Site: brandenburg
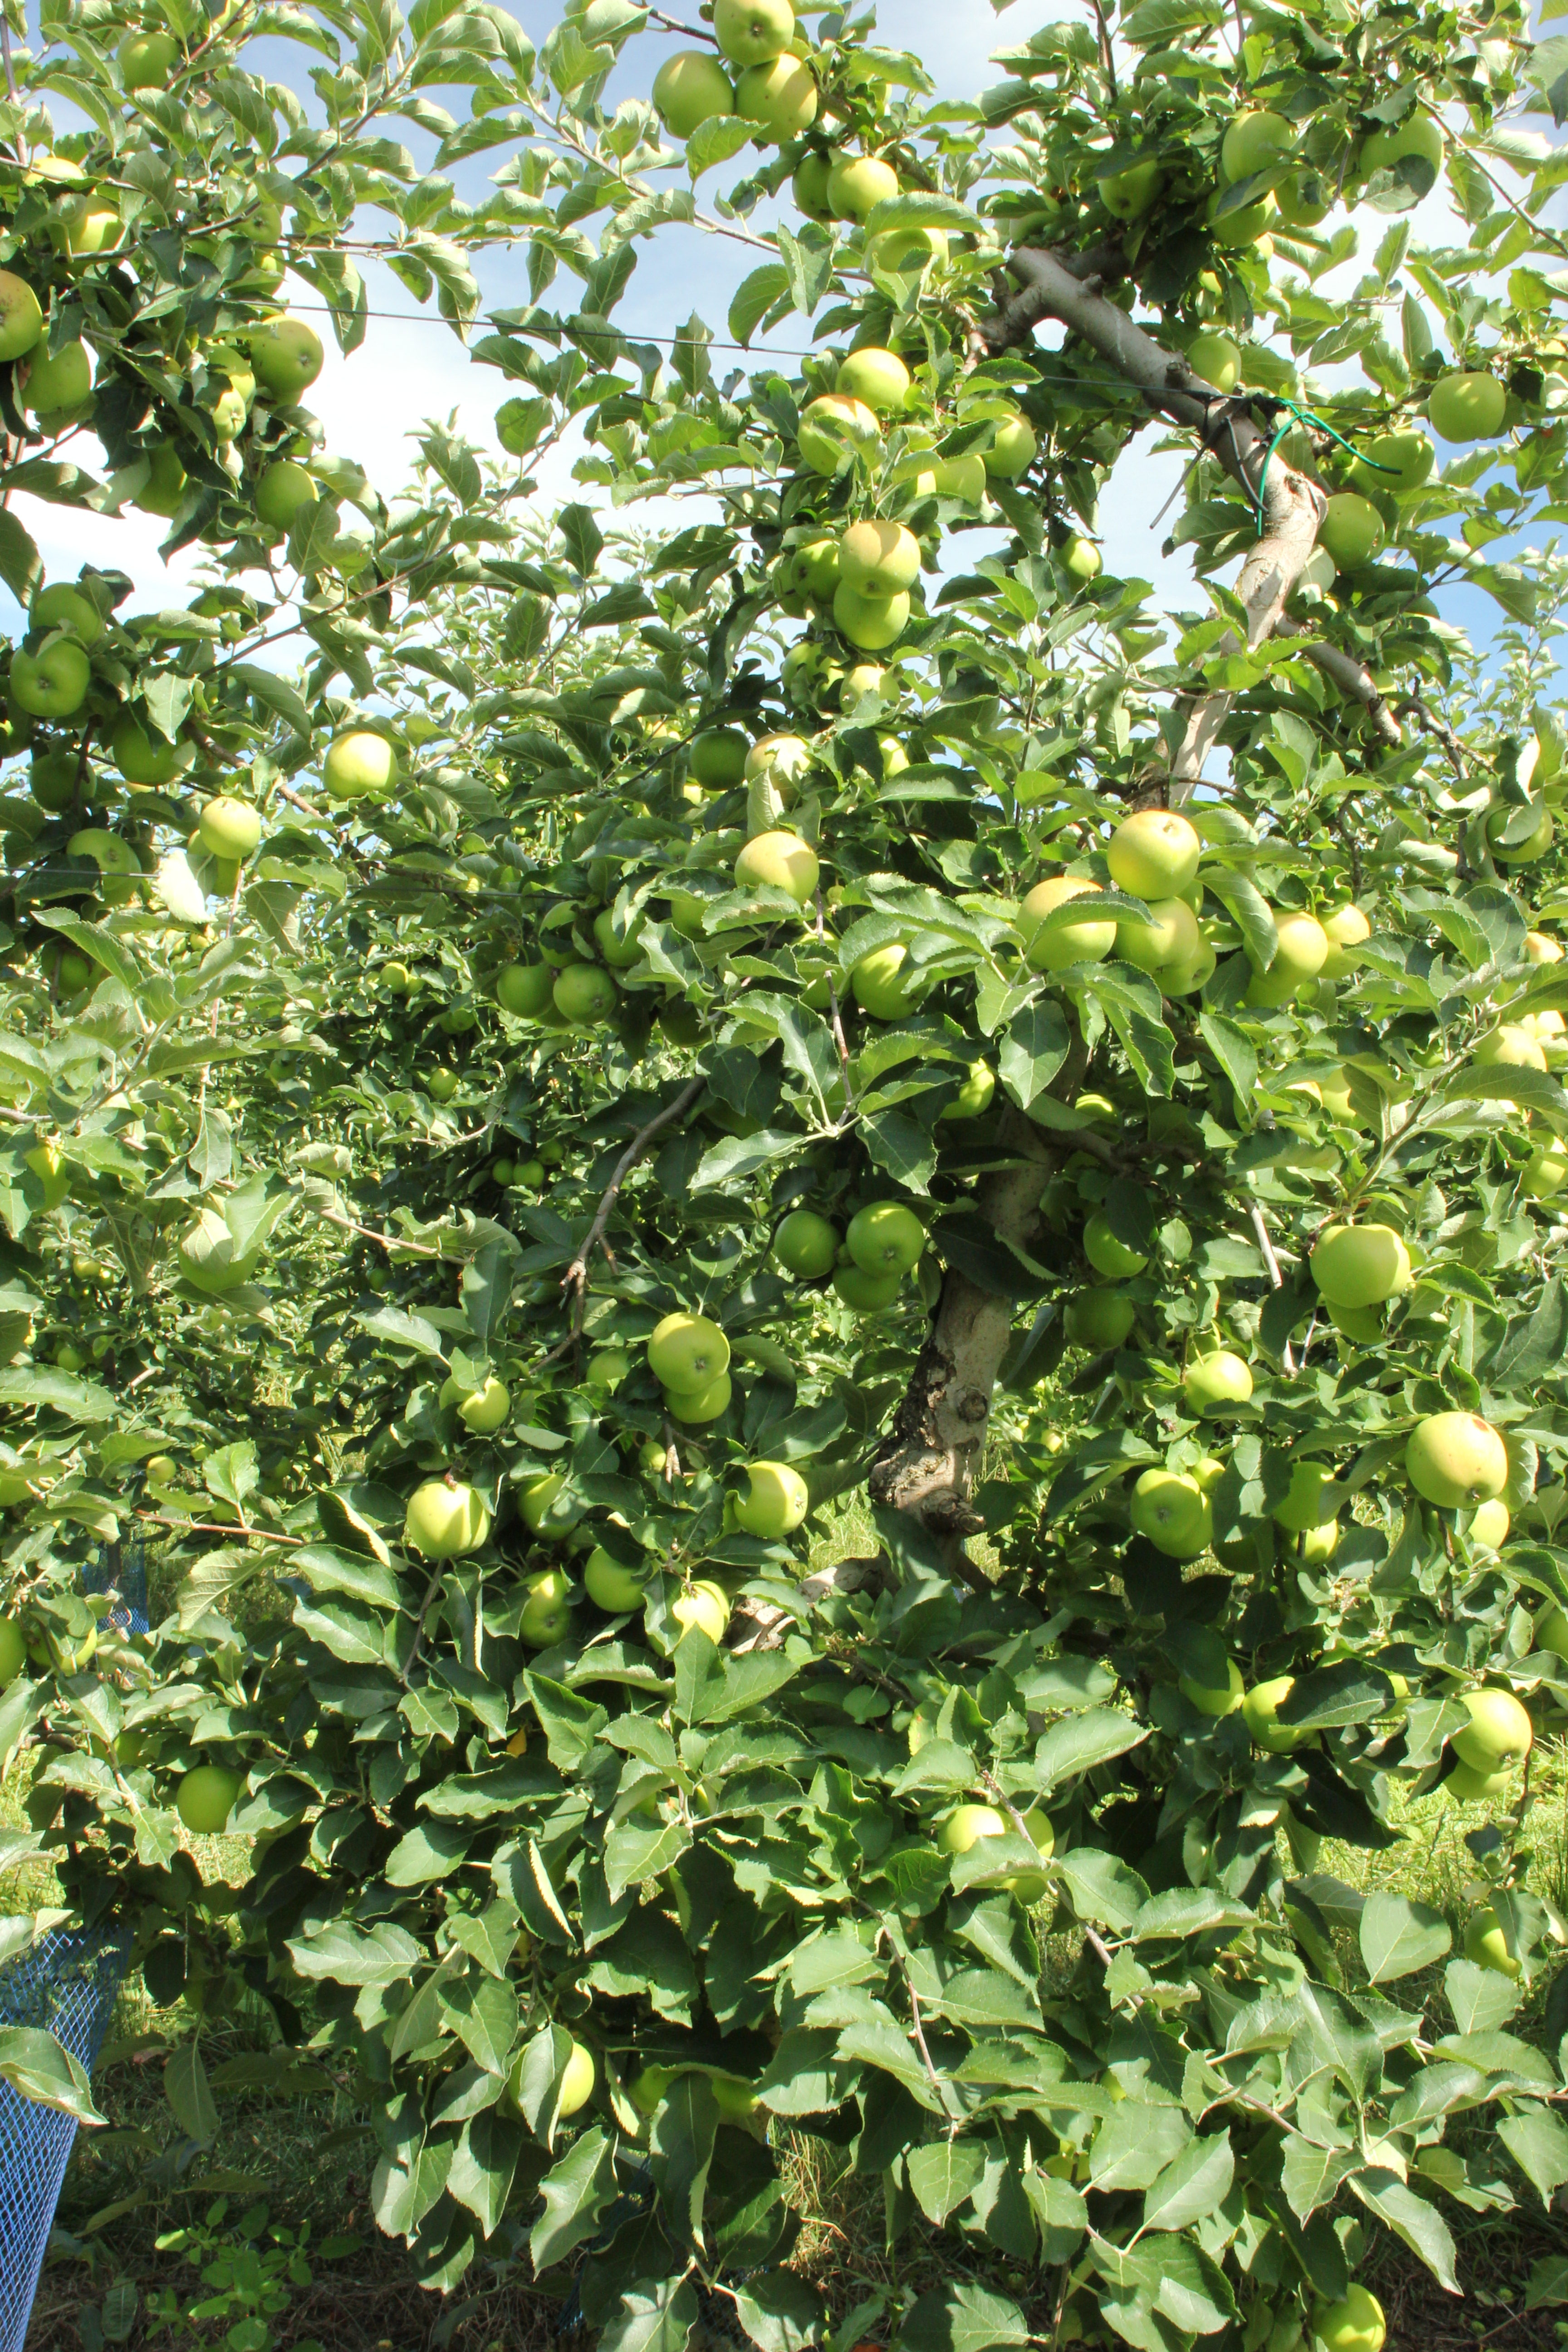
Growth stage (BBCH 77): Development of fruit